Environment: real
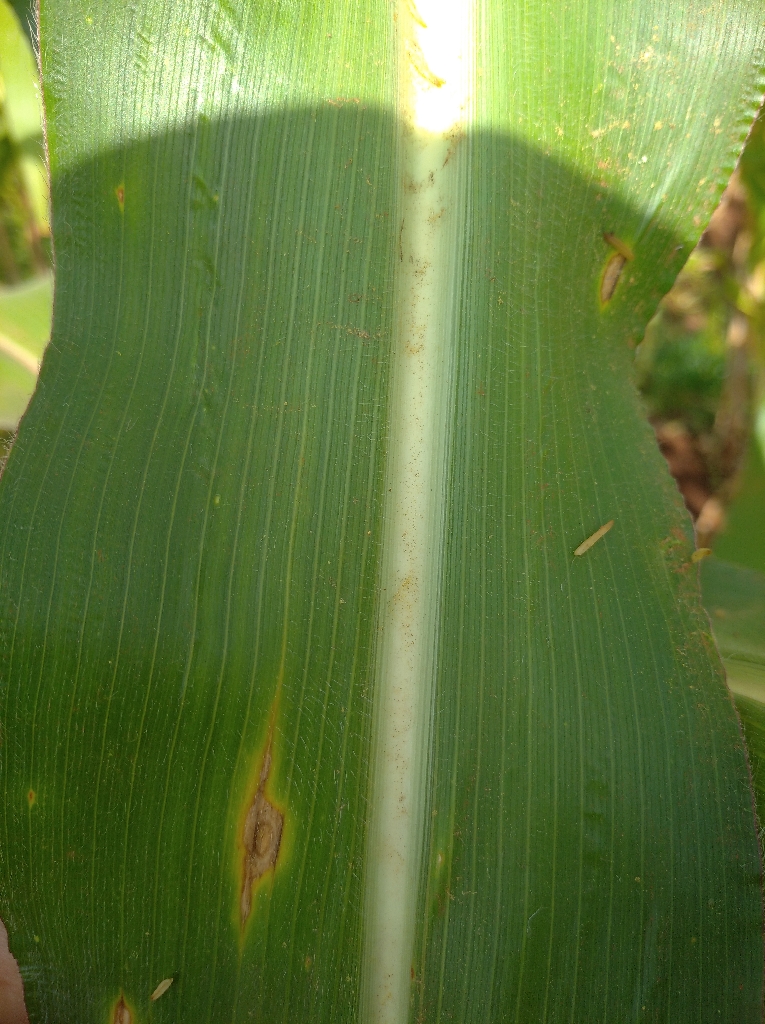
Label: northern_corn_leaf_blight